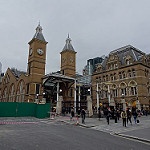
Label: non_damage_buildings_street